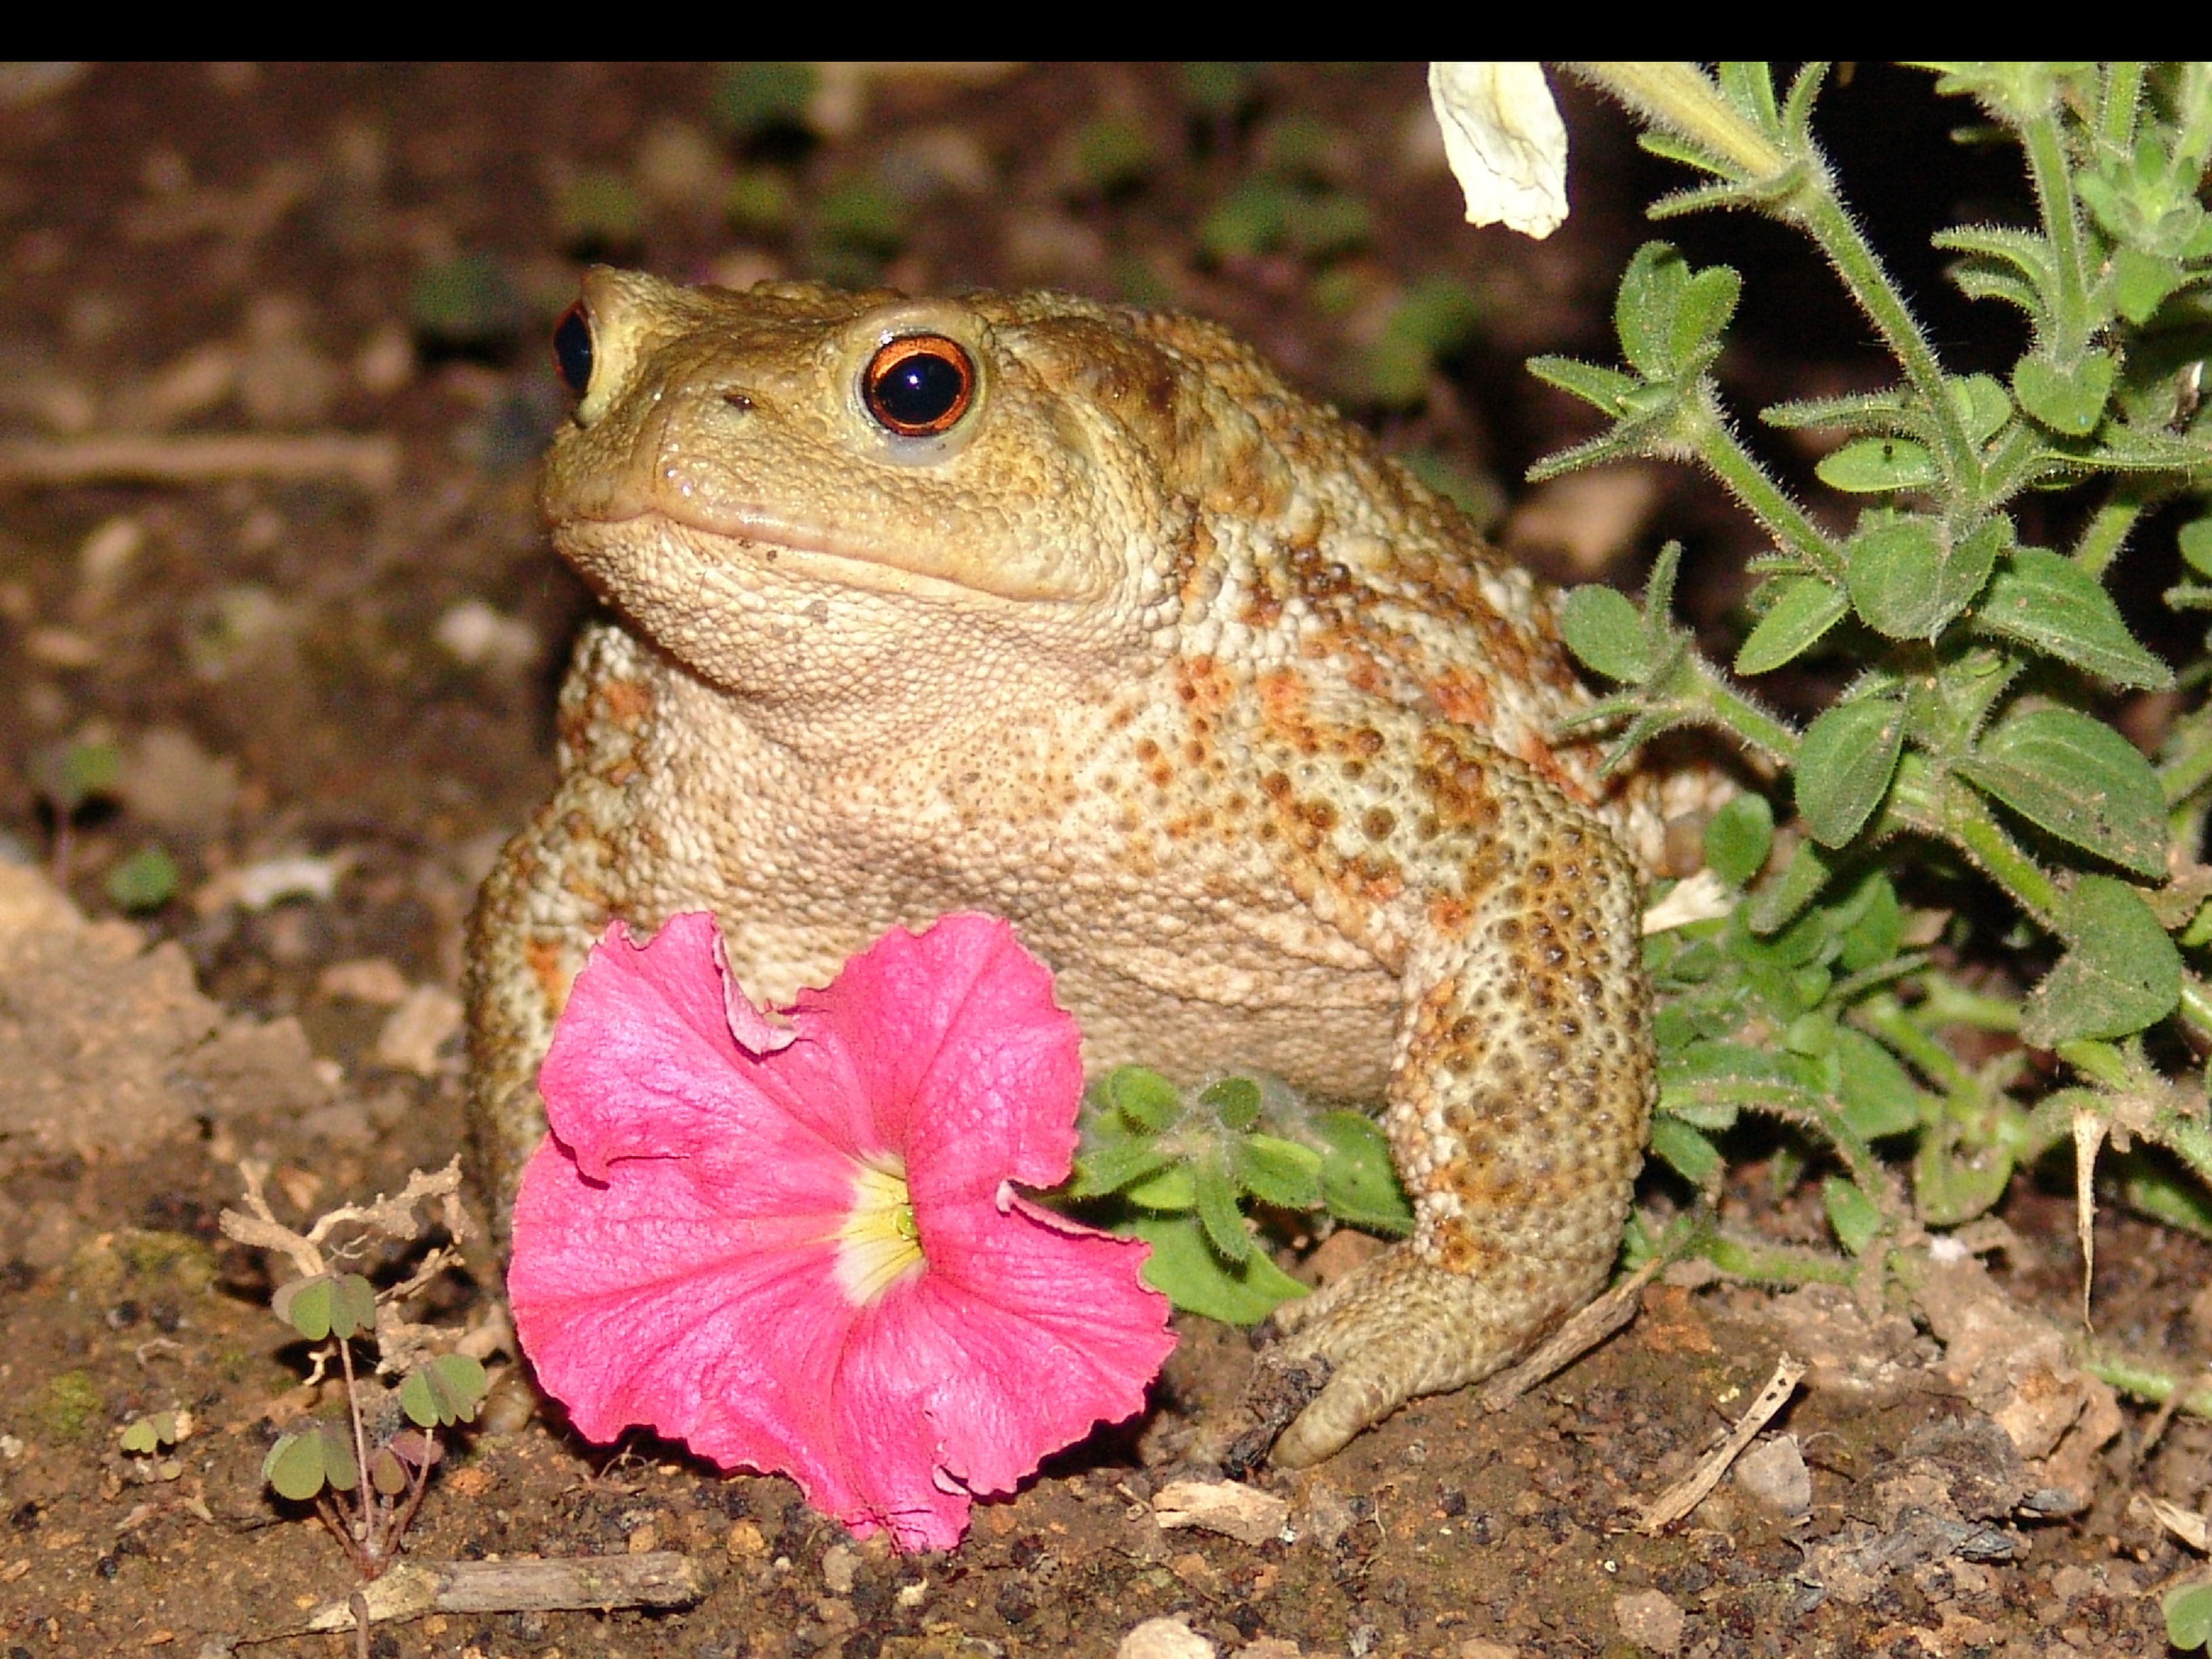
flower, animal, wildlife, frog, toad, amphibian, fauna, vertebrate, creature, frog pond